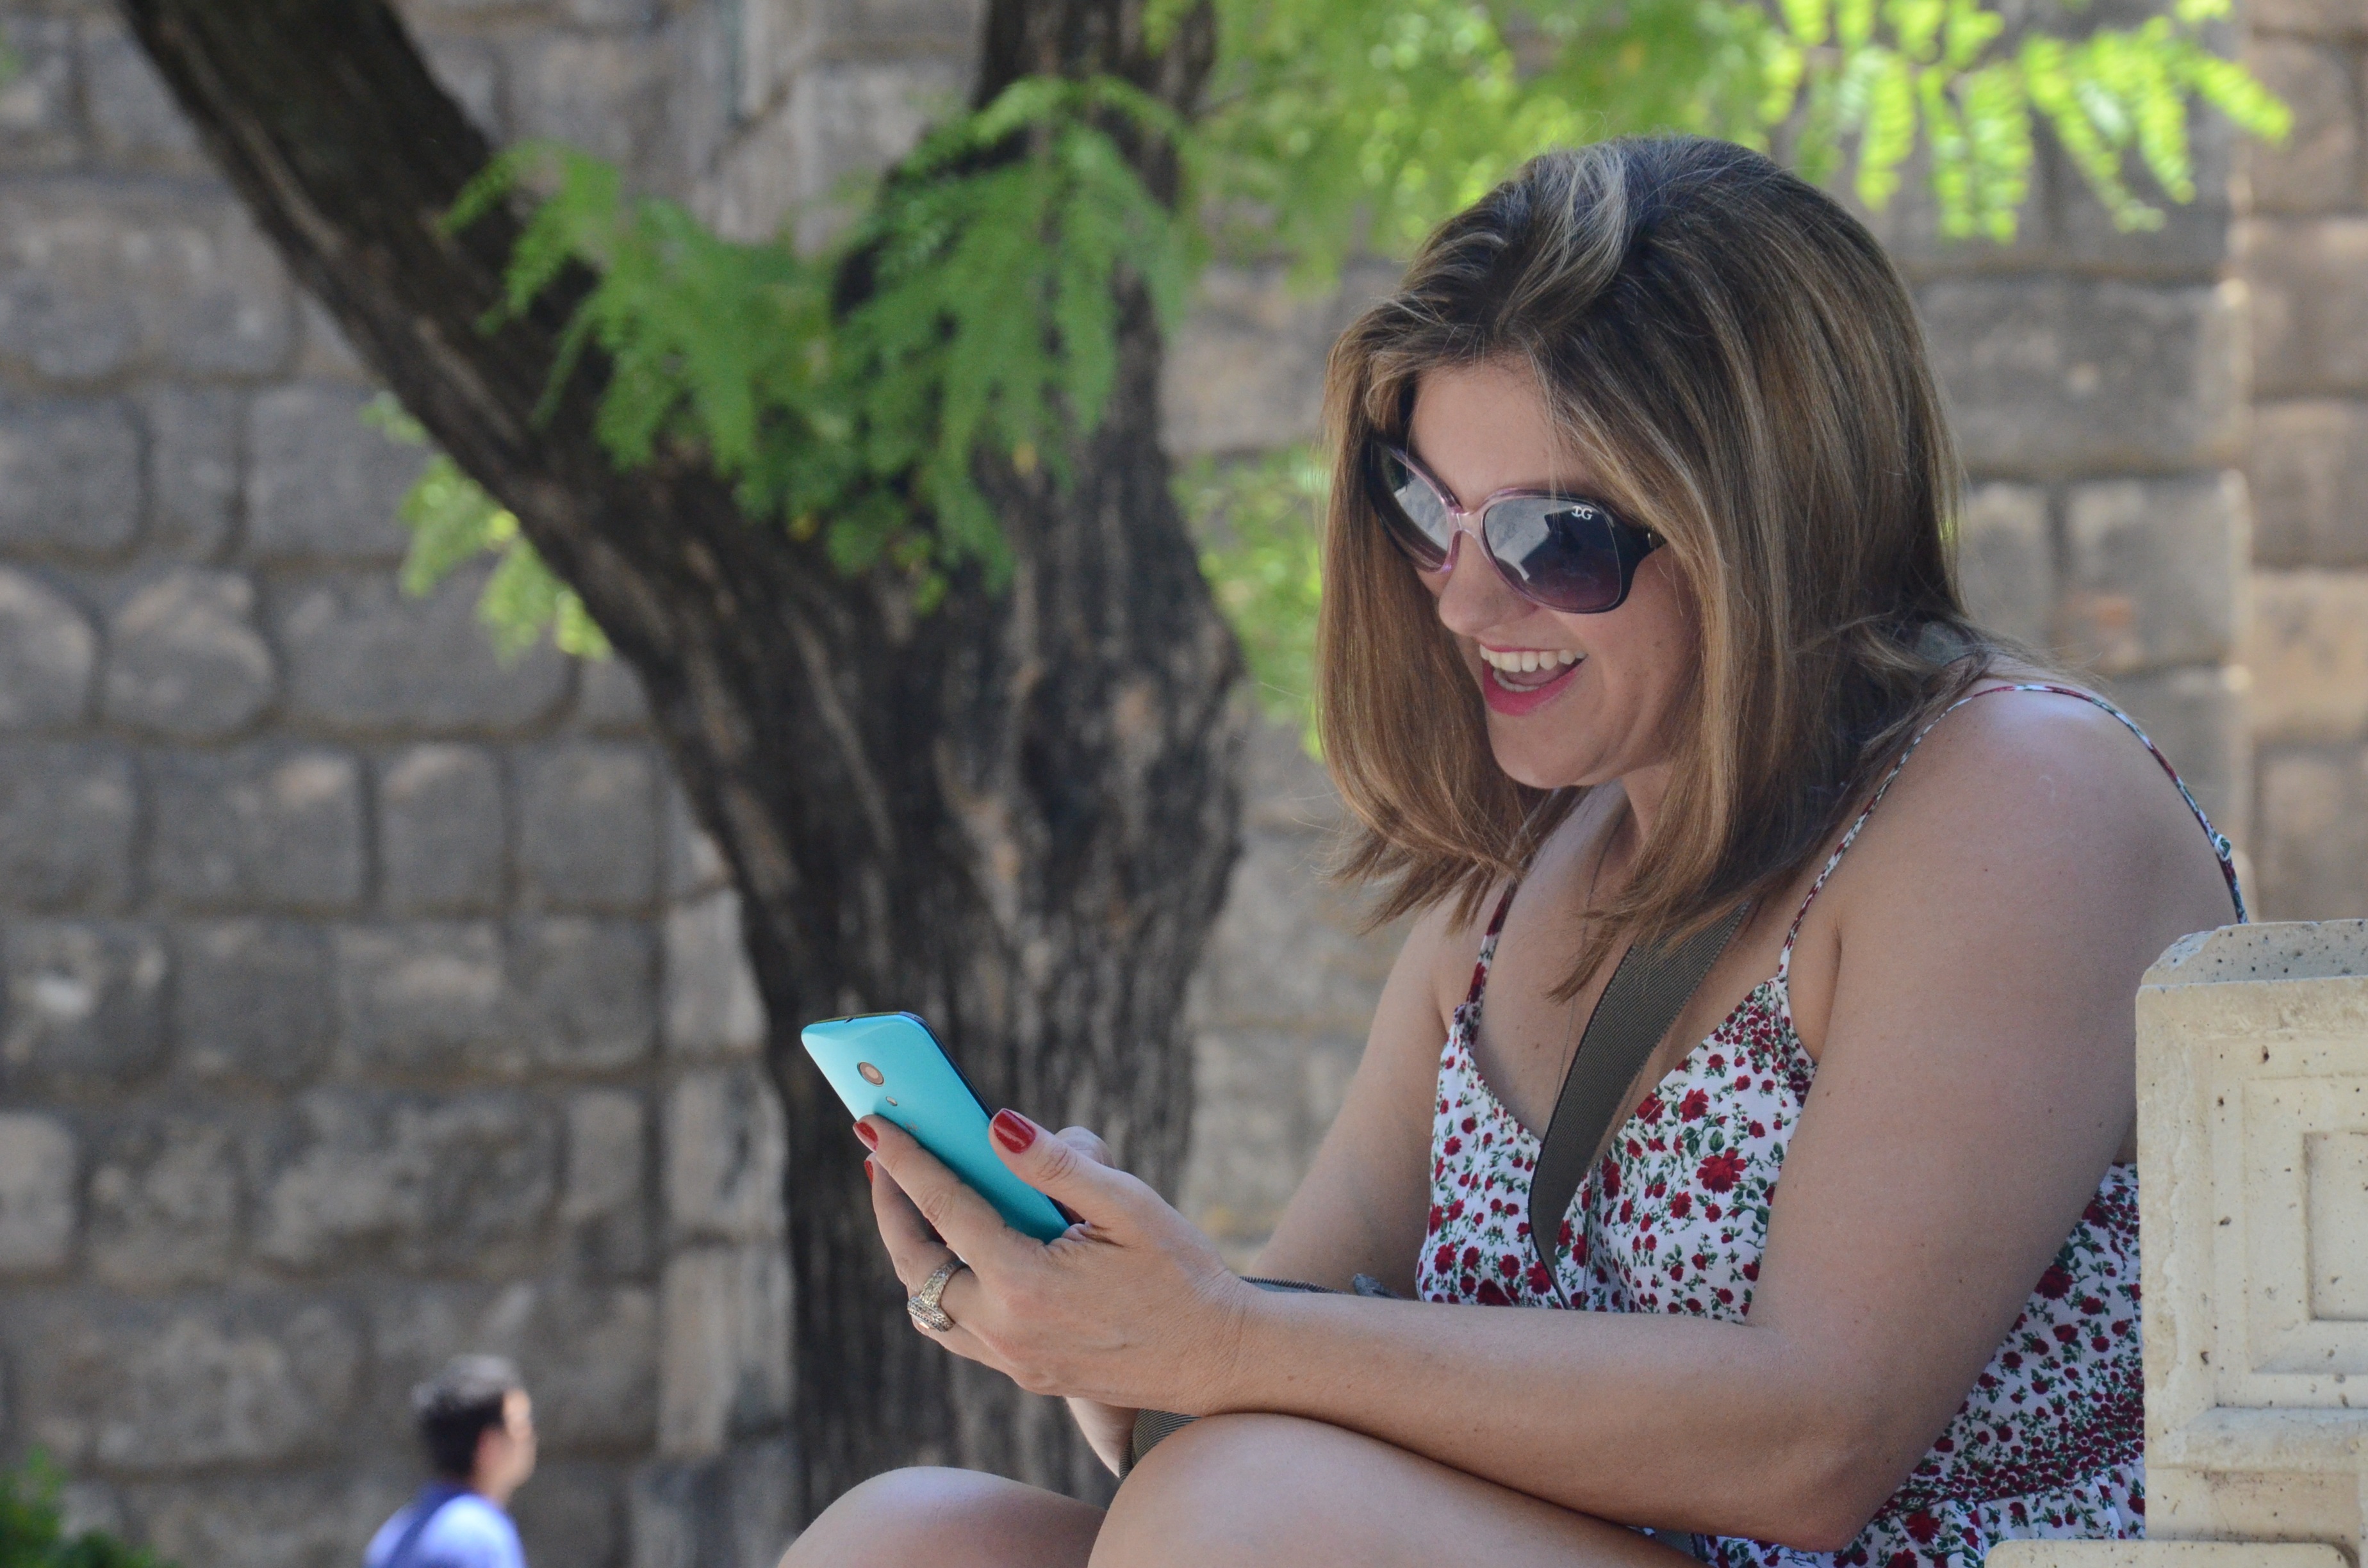
iphone, smartphone, person, girl, woman, photo, vacation, female, leg, portrait, model, spring, phone, fashion, blue, clothing, lady, lifestyle, facial expression, season, smile, hipster, fun, dress, glasses, selfie, skin, beauty, instagram, cellular, photo shoot, modern life, social networks